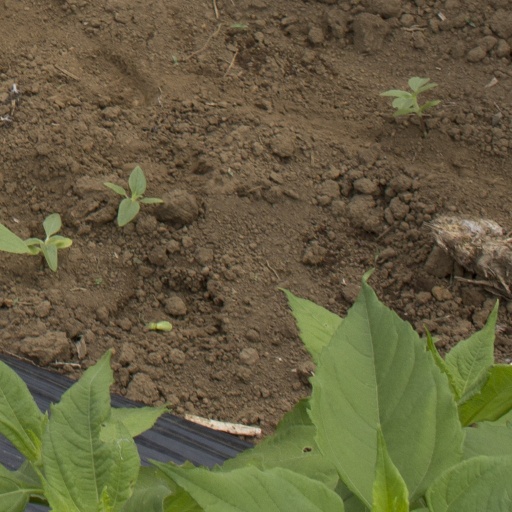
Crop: Jerusalem artichoke